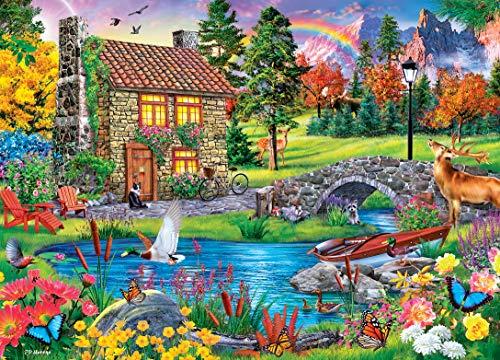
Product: MasterPieces Cottage Linen Jigsaw Puzzle, Stoney Brook, Featuring Art by P.D & Moreno, 1000Piece
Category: Toys & Games | Puzzles | Jigsaw Puzzles
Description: MasterPieces - an American puzzle and GAME company; we stand behind our products and guarantee your satisfaction.
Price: $14.99
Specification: ProductDimensions:2x8x8inches|ItemWeight:1.25pounds|ShippingWeight:1.25pounds(Viewshippingratesandpolicies)|ASIN:B07WZQ9VR1|Itemmodelnumber:71984|Manufacturerrecommendedage:13monthsandup